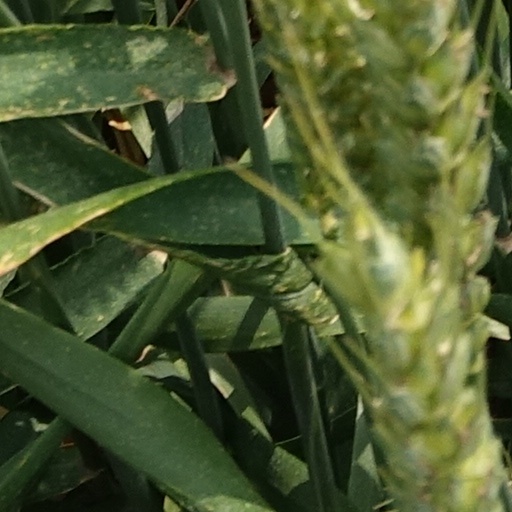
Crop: wheat